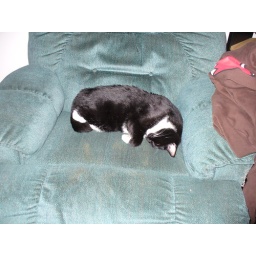
Missy sleeping in the big green chair